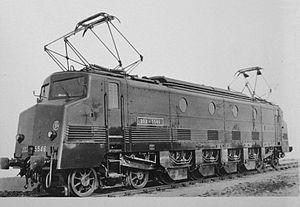
Locomotive SNCF type 2D2 5546 surnommée Waterman en raison de la ressemblance de son capot moteur polygonal avec les bouteilles d'encre de ce stylo.
2D2 5500 est une série de locomotives électriques françaises construite sur une conception Brown Boveri qui fut en service de 1933 à 1980.
L'électrification du réseau ferré en France est un processus toujours en cours d’équipement des lignes de chemin de fer en installations fixes permettant la traction électrique, principalement en 25 kV alternatif ou en 1 500 V continu. Environ 55 % du réseau ferré français en service est électrifié. L'électrification des lignes secondaires étant très coûteuse, des solutions alternatives sont donc recherchées, dont le train à hydrogène, hybride ou doté de batteries ou utilisant des biocarburants.
Les 2D2 5300 sont une série d'anciennes locomotives électriques de la SNCF.